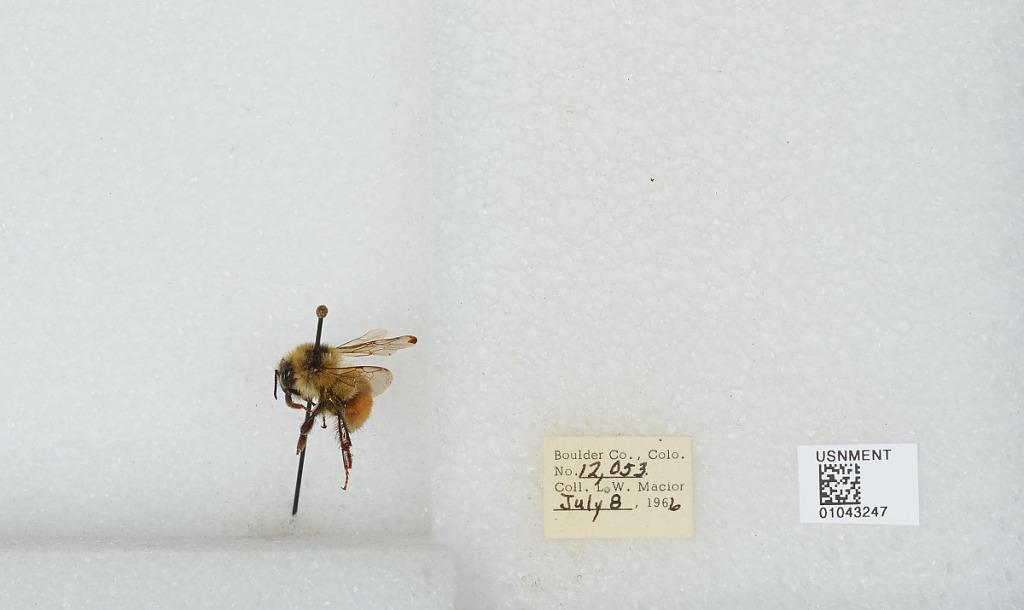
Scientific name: Bombus (Pyrobombus) bifarius Cresson
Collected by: L. Macior
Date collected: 1966-7-8
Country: United States
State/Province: Colorado
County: Boulder
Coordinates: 40.0017, -105.308